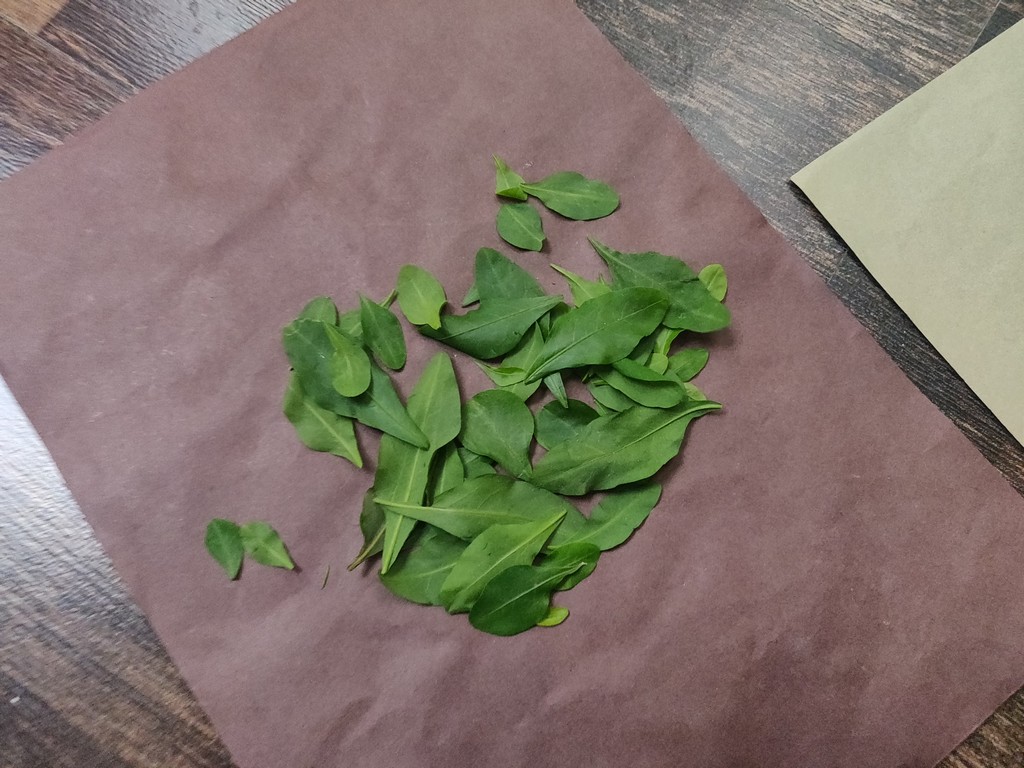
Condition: Healthy
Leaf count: multiple
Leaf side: unknown